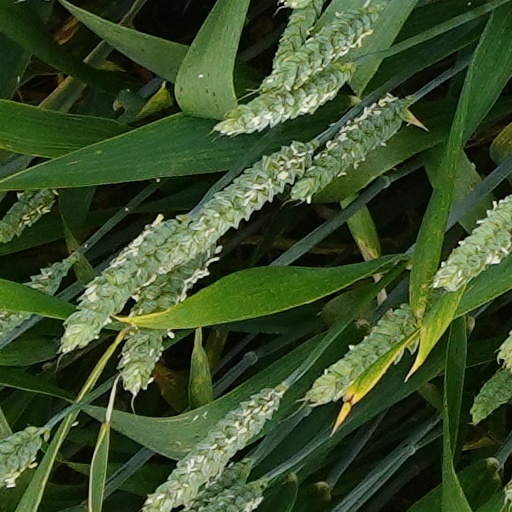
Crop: wheat